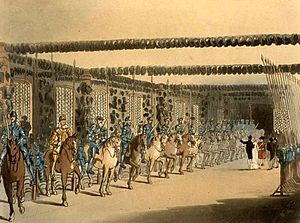
Tower of London / Historie / Ny karakter
ca. 1808
Her Majesty's Royal Palace and Fortress er en borg i det centrale London på Themsens nordlige bred og tæt ved Tower Bridge. Den ligger i London Borough of Tower Hamlets adskilt fra den østlige del af City of London af det åbne område Tower Hill. Det er den ældste bygning, som bruges af den britiske regering.